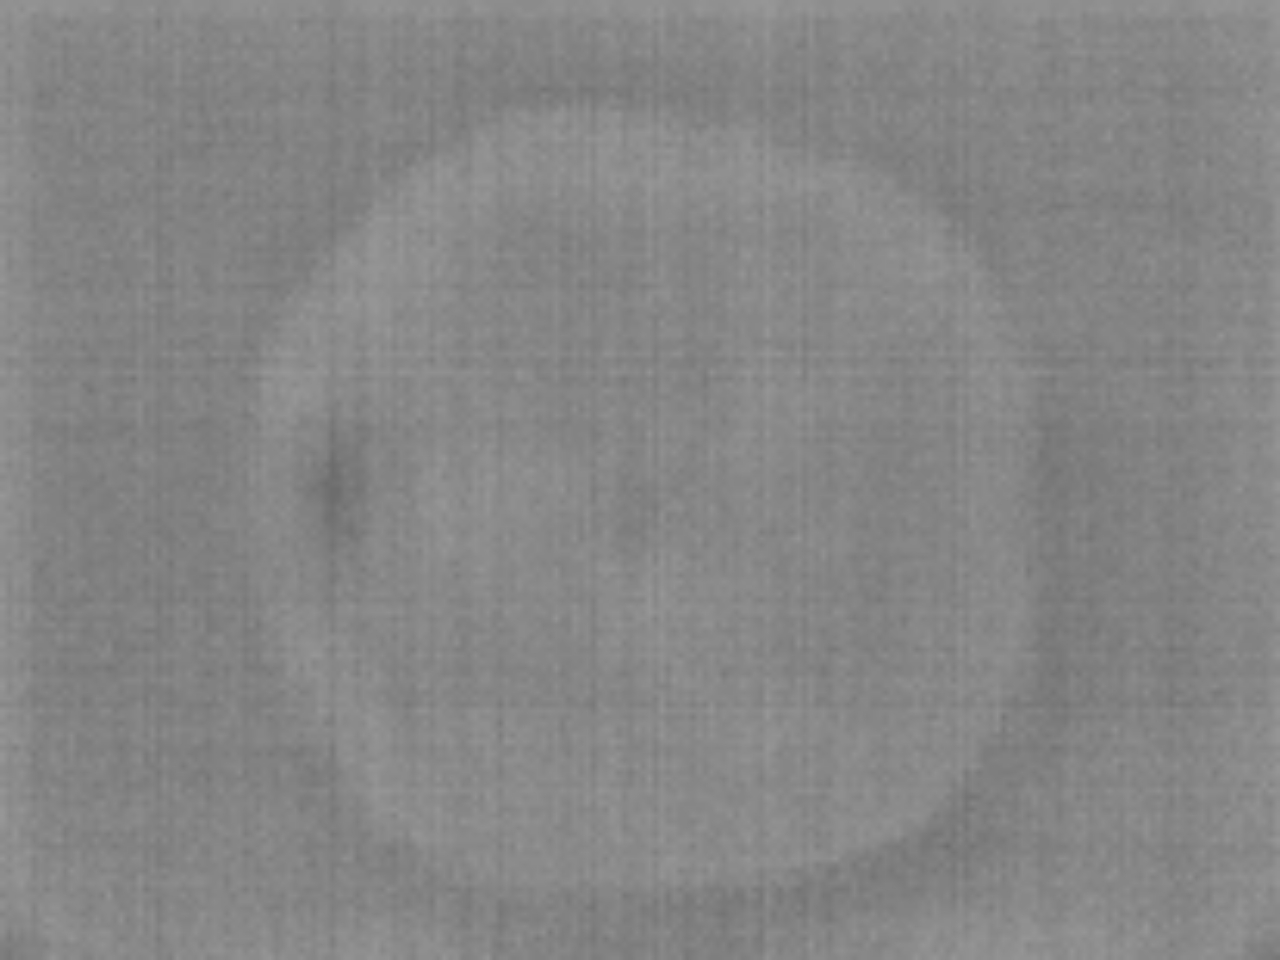
Label: No Defect